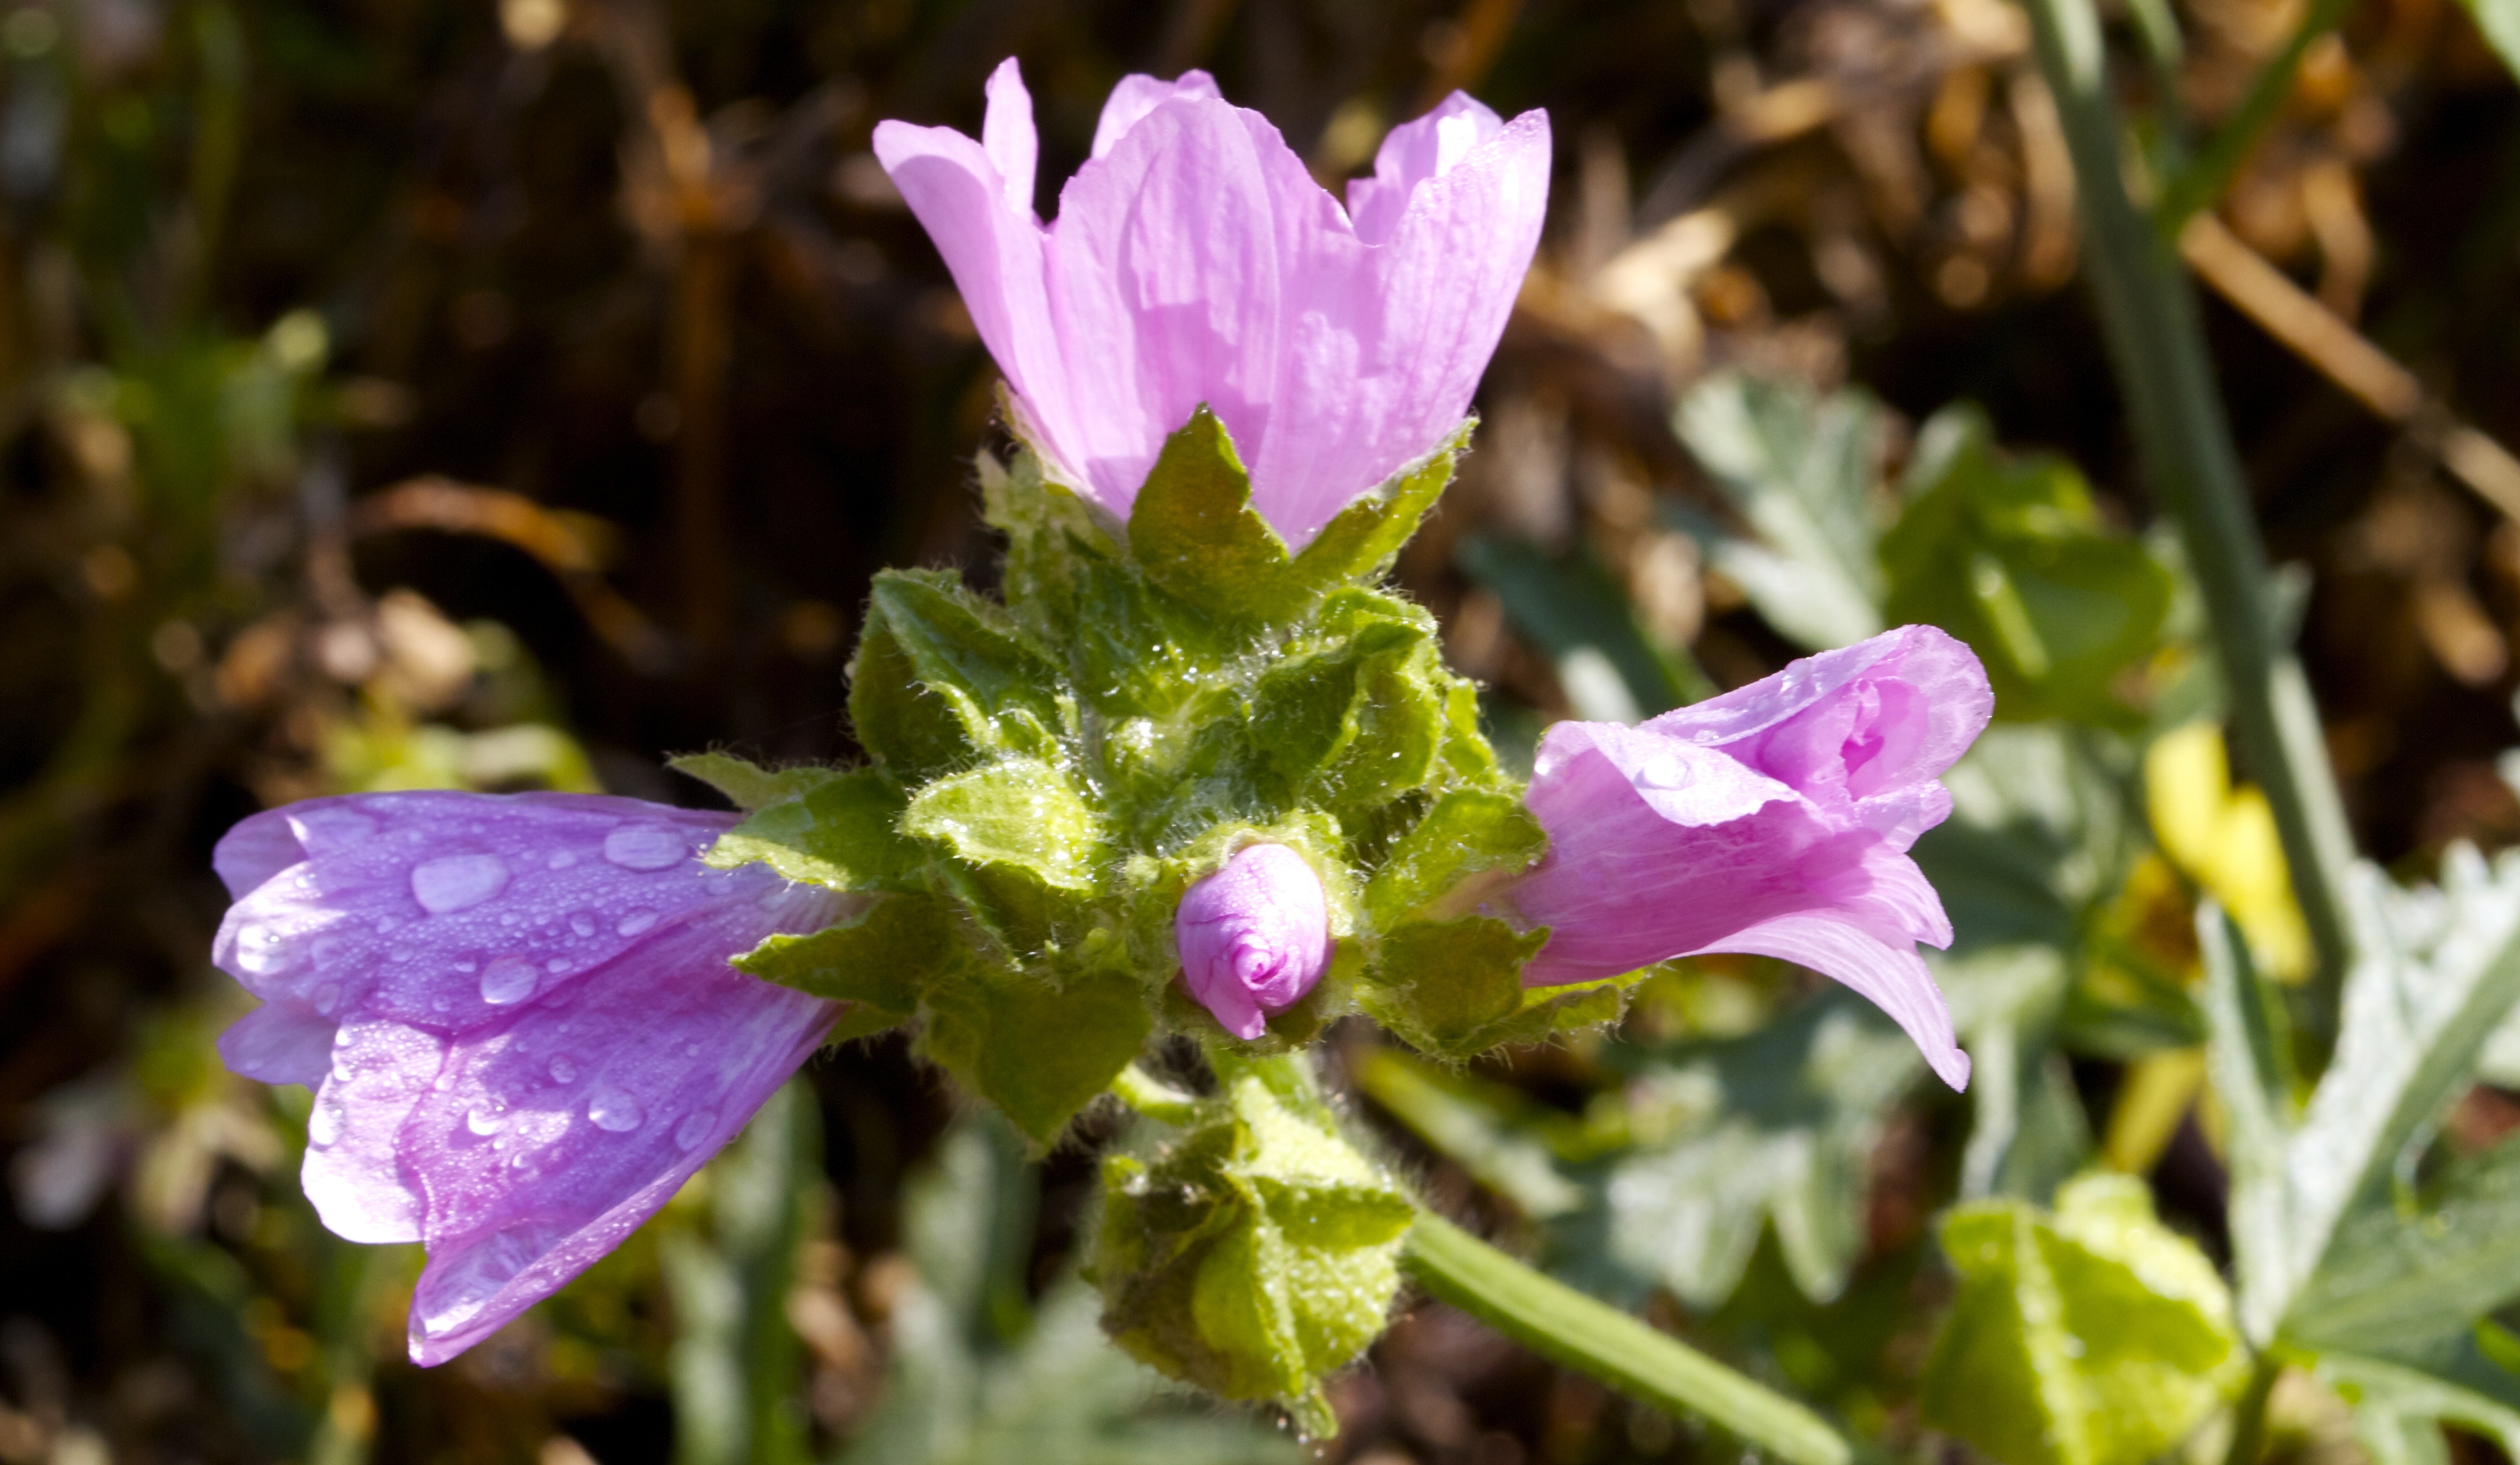
nature, blossom, plant, flower, purple, petal, bloom, floral, spring, natural, botany, garden, pink, flora, wildflower, flowers, macro photography, flowering plant, bellflower family, annual plant, land plant, violet family